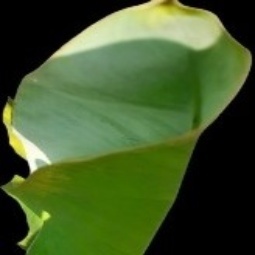
Label: Healthy